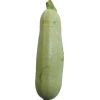
Label: zucchini